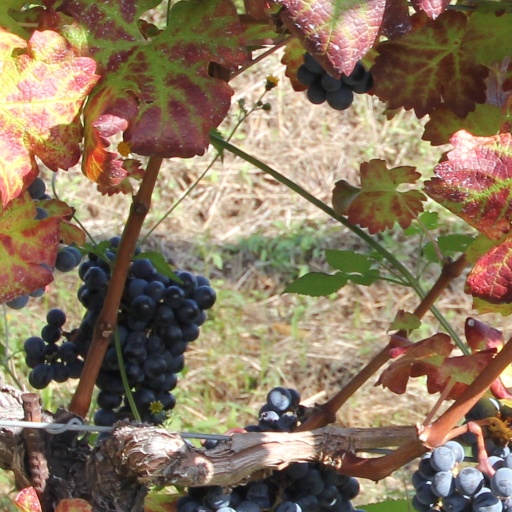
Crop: grape